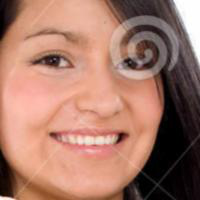
Age group: age 11-20